FC Nikopol

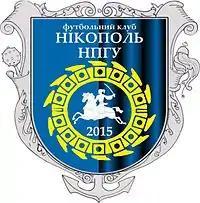
Logo used since 2015 till 2017.

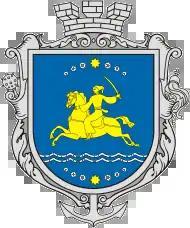
Nikopol city coat of arms

In 2014, the club was forced to relocate to Nikopol, Dnipropetrovsk Oblast, due to the 2014 Russian aggression against Ukraine. It also lost its main sponsor Makiyivvuhillya, but in Nikopol the club was taken under its wing the Independent Trade Union of Miners of Ukraine (NPHU) which added own abbreviation to the club's name as "Makeyevugol-NPHU". After the 2014–15 season the club formally withdrew from the PFL and reentered under the name of FC Nikopol-NPHU.